Economy of Iraq

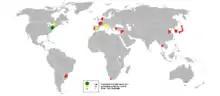
Iraqi exports in 2006

Iraq is a founding member of OPEC. Petroleum constitutes 99,7% of Iraq's exports with a value of $43,8 billion in 2016.